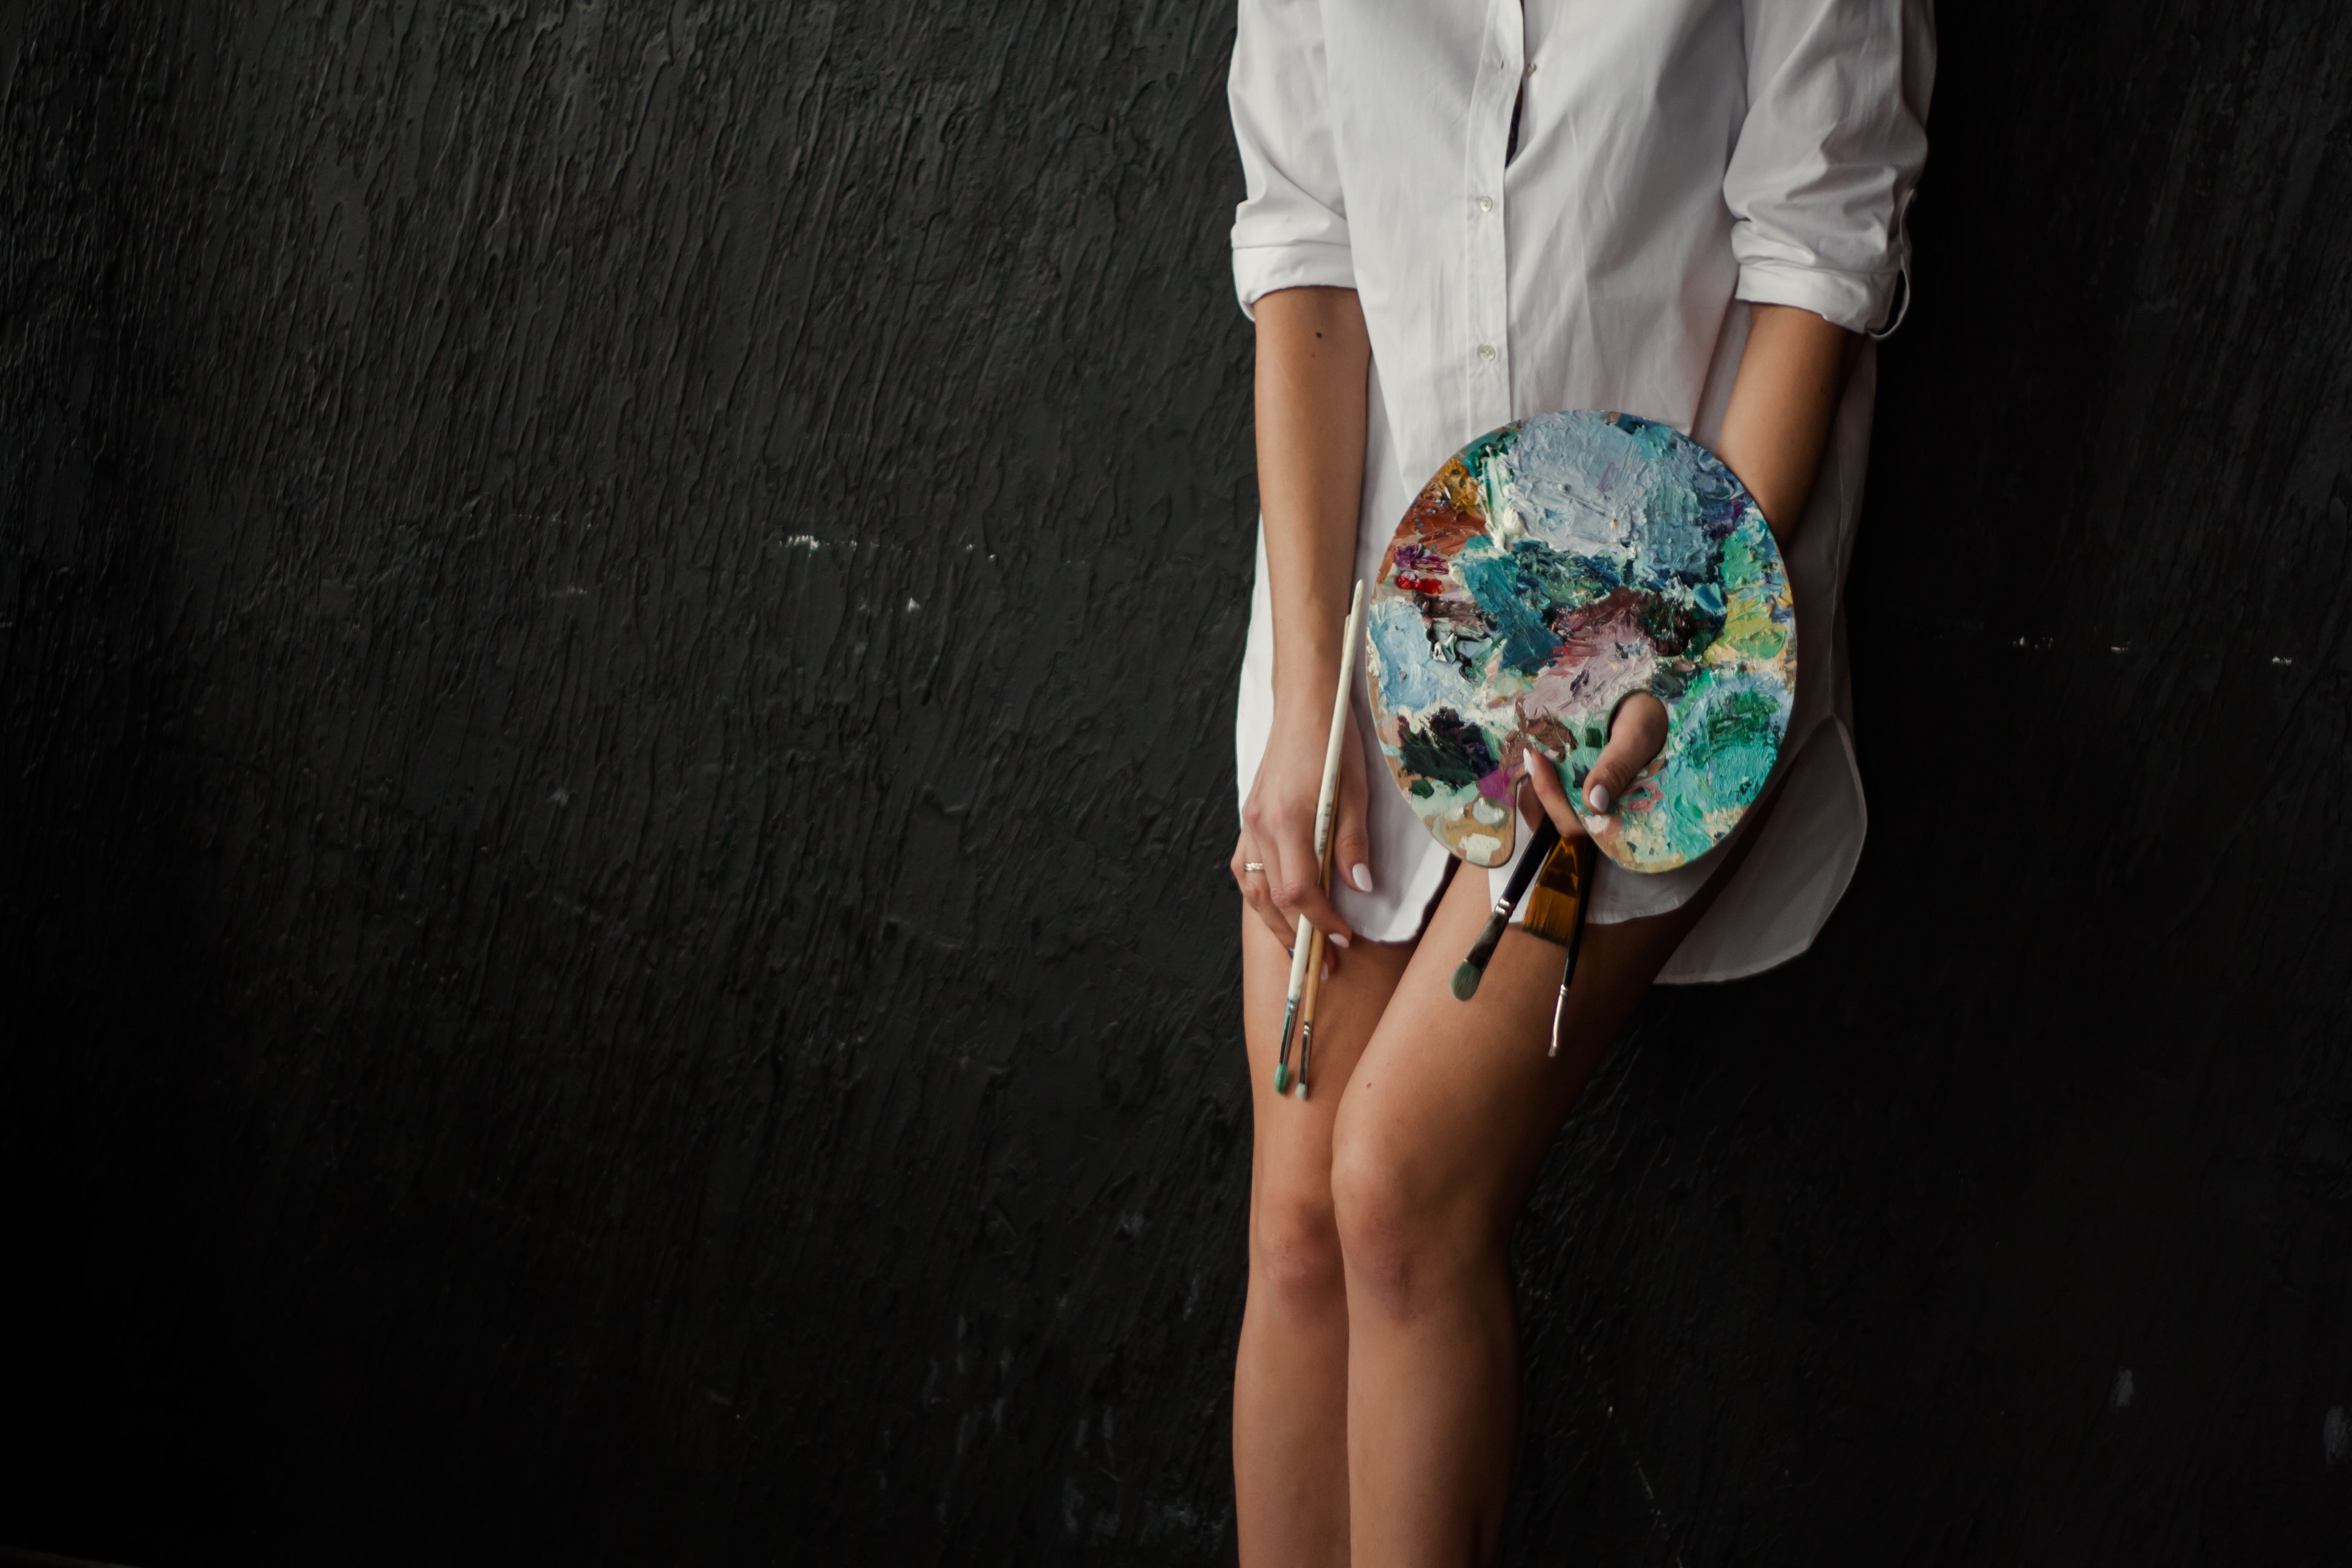
shoulder, hand, girl, joint, human body, human, arm, fun, muscle, finger